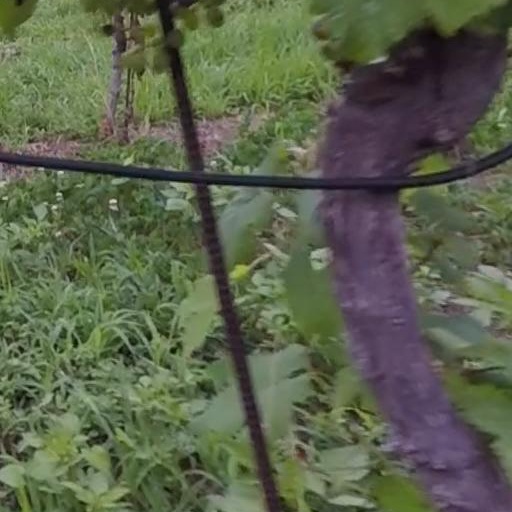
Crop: grape